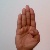
The image shows a hand gesture representing the letter 'B' in Indian Sign Language.